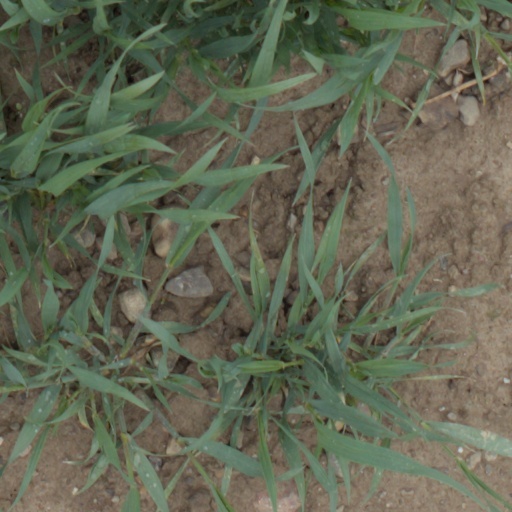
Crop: wheat